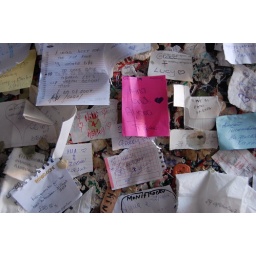
stuck to the wall under Julliette's balcony in Verona